The Transformers: Devastation

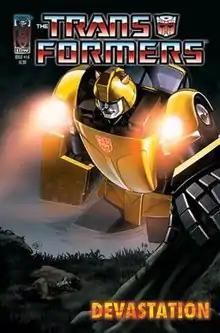
Cover A of the first issue

The Transformers: Devastation is a six-issue comic book miniseries, published by IDW Publishing, based on the Transformers and following on from "". Issue 1 of "Devastation" was released on October 3, 2007, with issue 2 following on the 24th of October and was published monthly until February 2008. A follow-up entitled "" then followed. The series is available in The Transformers: Volume 3.